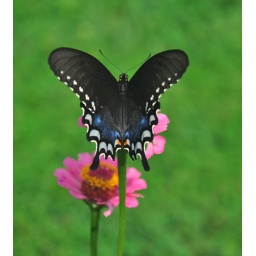
Sunday, July 25, 2010. This is a new species in my flower bed - a butterfly flower.